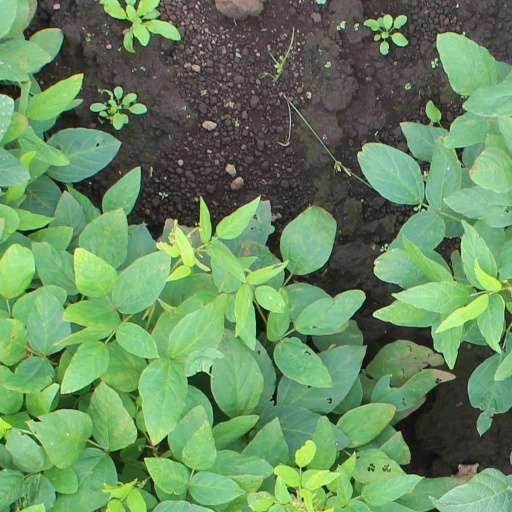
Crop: soybean